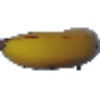
Label: Banana 1